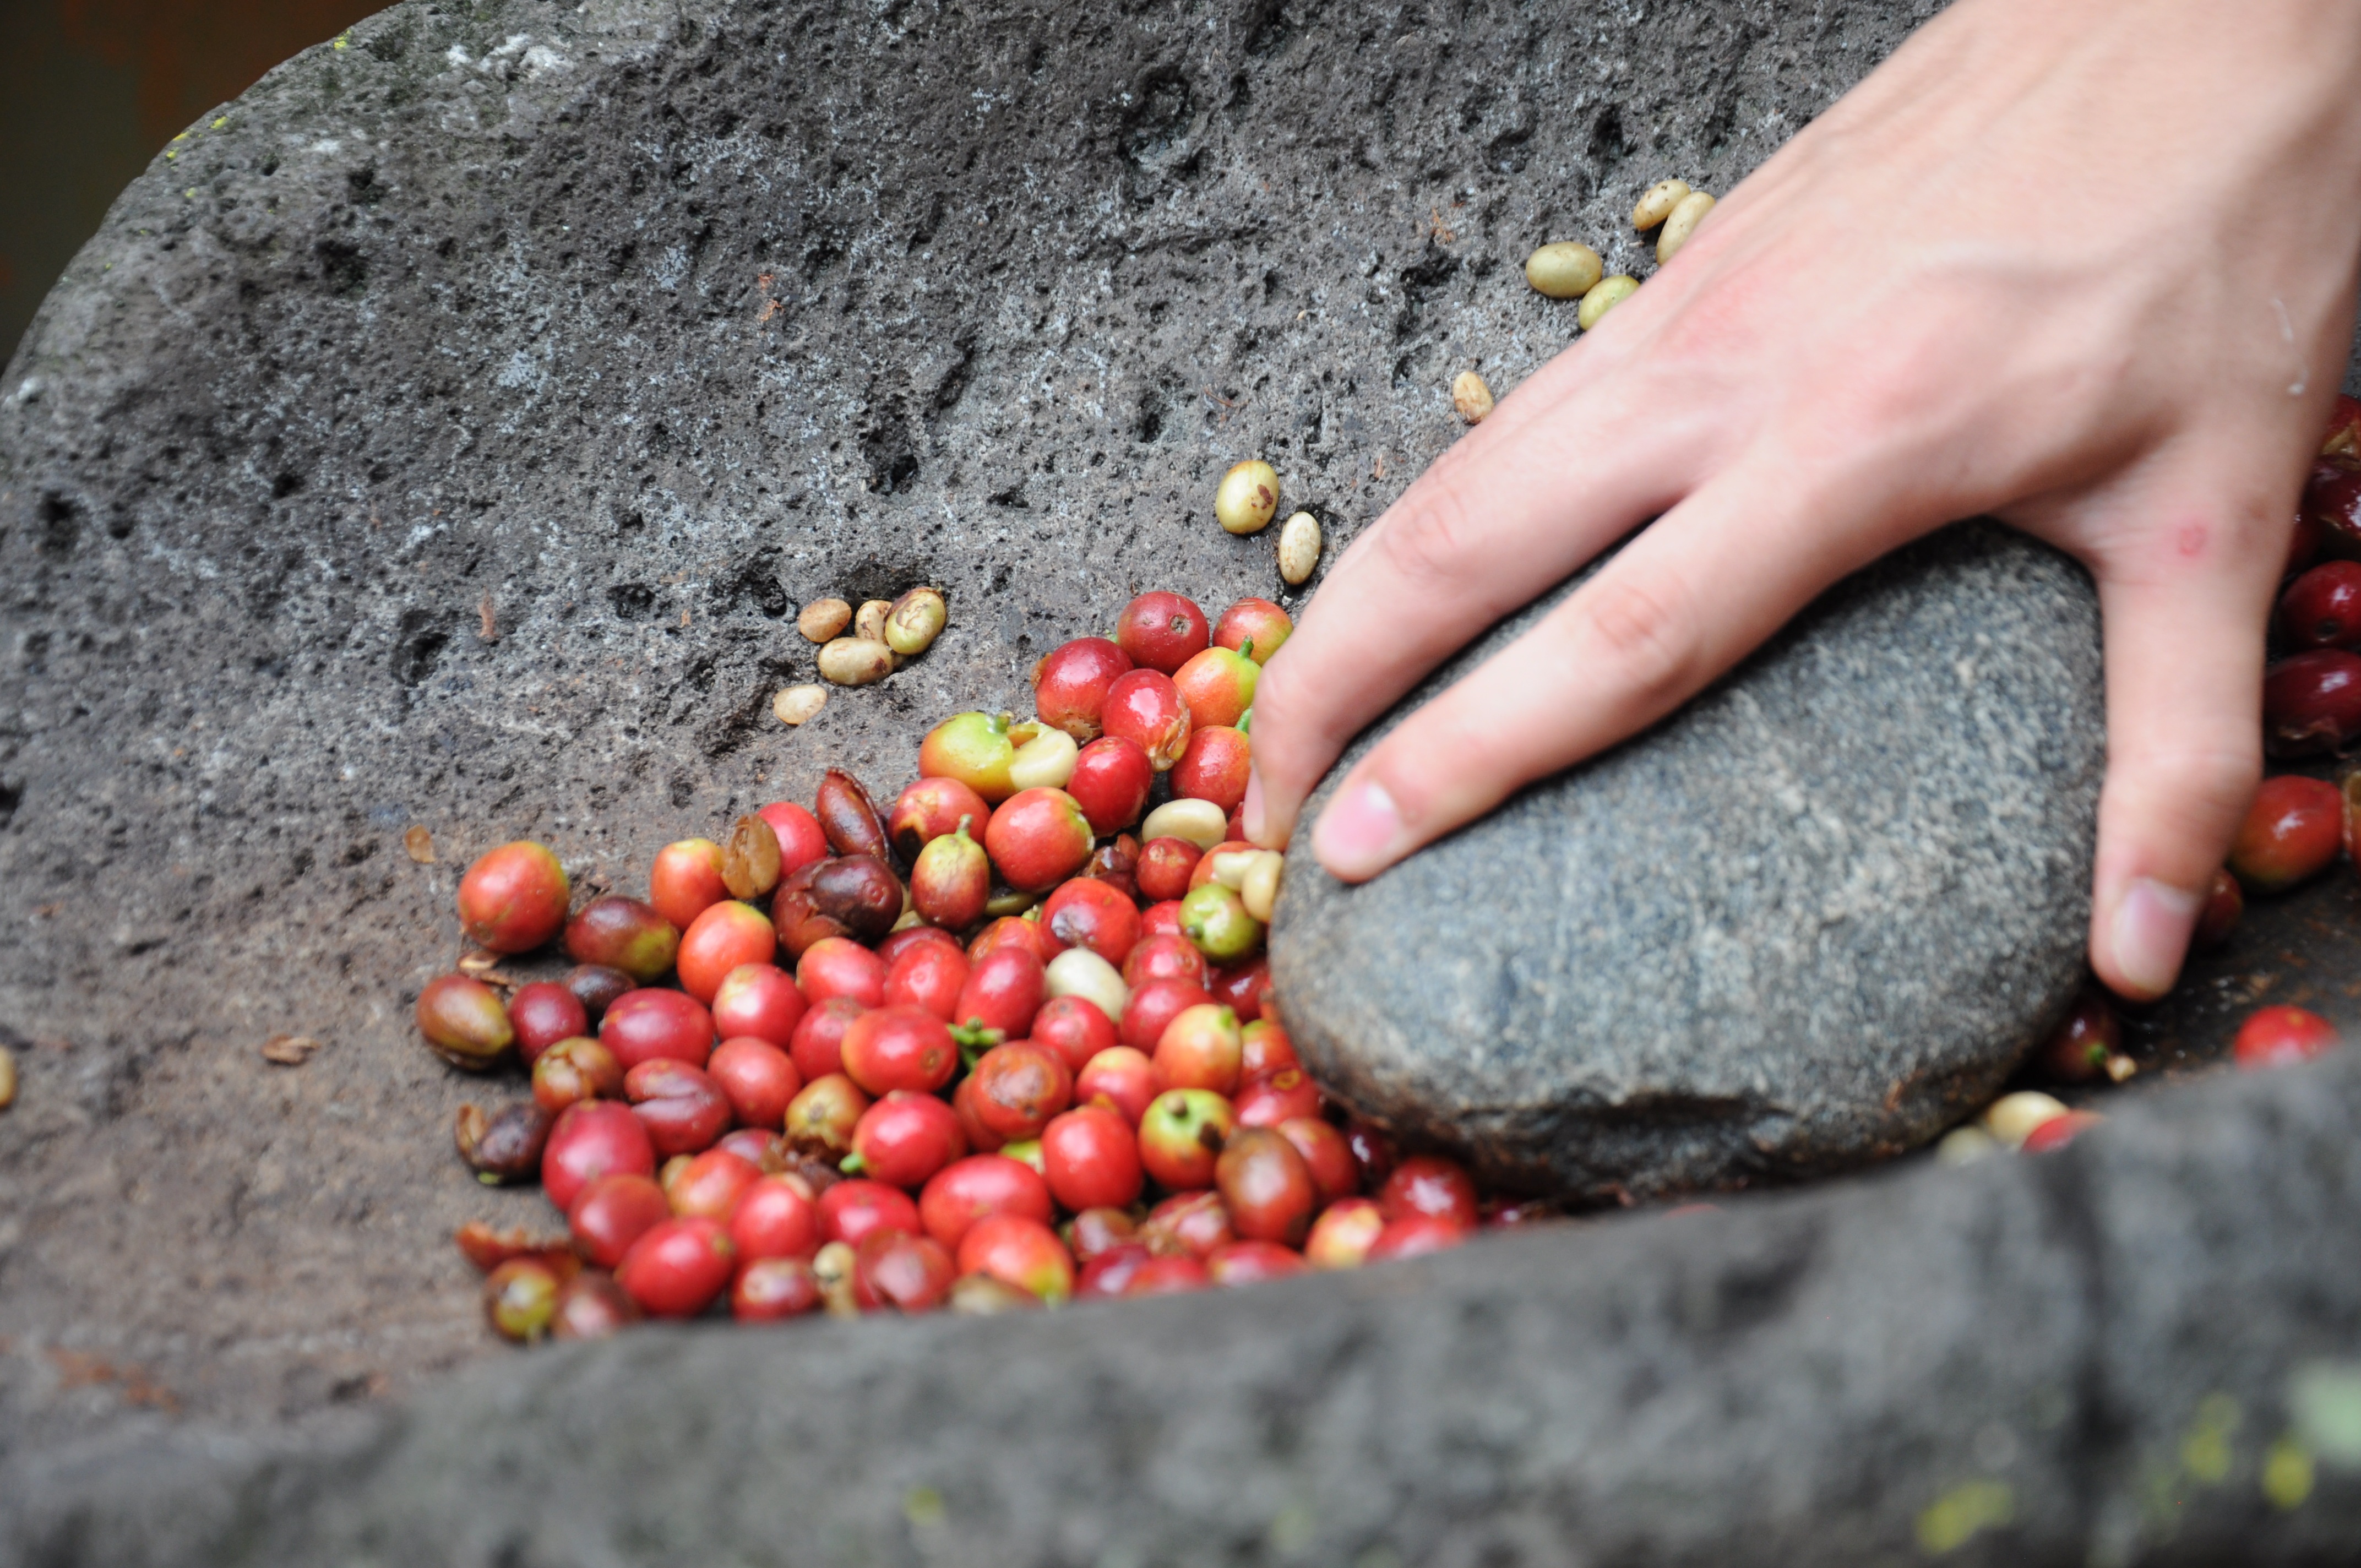
cafe, coffee, plant, fruit, flower, food, red, produce, vegetable, crop, soil, coffe